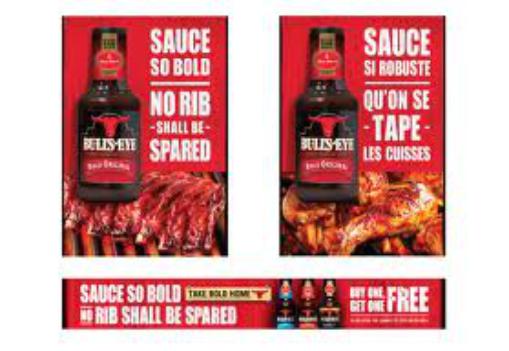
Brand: Bulls-Eye Barbecue
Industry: Food